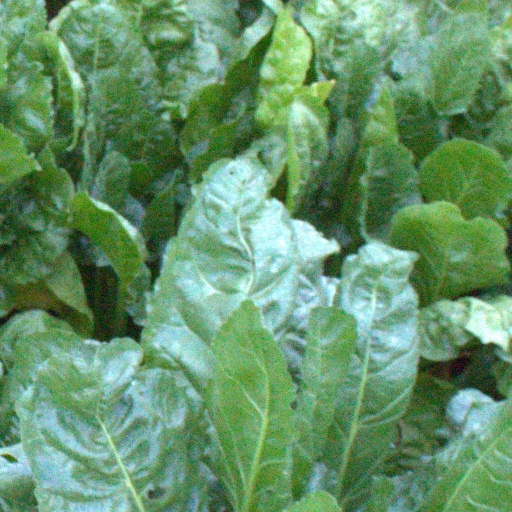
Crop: sugar beet